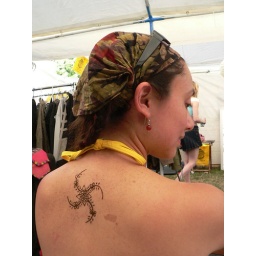
Vine and flower cross design by Vedi